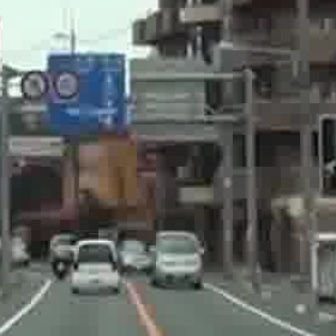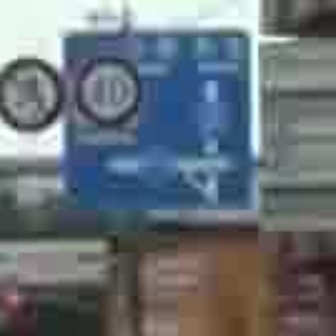
  Please identify the target specified by the bounding box [46,53,124,131] in the first image and locate it in the second image. Return the coordinates in [x_min,y_min,x_max,y_max] format.
Answer: [64,21,244,201]